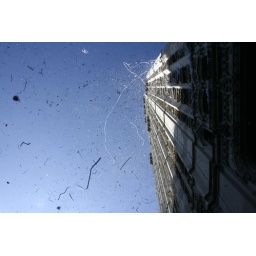
Ticker tape flying from a building at the Yankee's World Series Championship Parade in NYC.